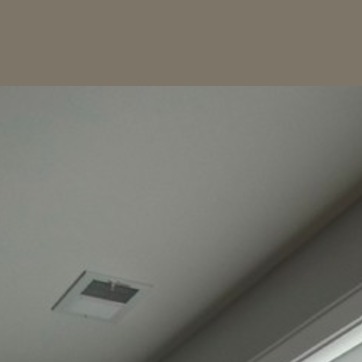
Material: painted